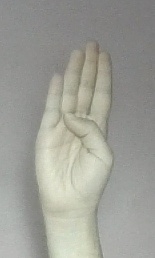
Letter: kaaf